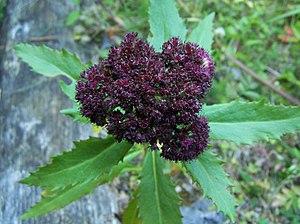
Hylotelephium telephium est une espèce de plantes vivaces de la famille des Crassulaceae, souvent cultivée comme plante d'ornement dans les jardins de rocaille notamment.